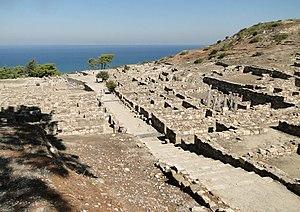
Rue principale de l'ancienne cité de Camiros, Rhodes, Grèce